The Brazen Serpent (Bruni)

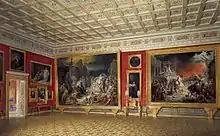
Eduard Gau. Views of the halls of the New Hermitage. Hall of the Russian School (1856, Hermitage Museum)

In the center of the painting, in the background, is the prophet Moses, pointing with his staff at the brass serpent and signaling with his other hand to approach it. His gaze is stern as he looks over the heads of the suffering people. Next to him stands the high priest Eleazar, son of Aaron, Moses' brother, and behind them a group of Levites. Moses and Eleazar are placed in the geometric center of the canvas, symbolizing supernatural power — on the one hand, to punish (Eleazar), and on the other, to show the way to salvation (Moses).